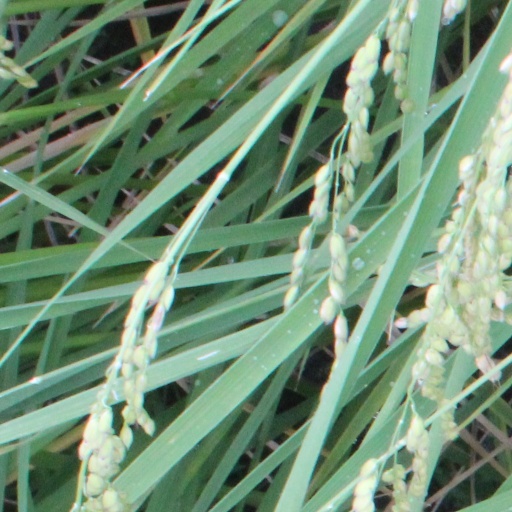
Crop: rice